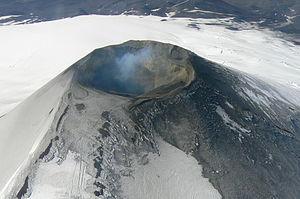
Le Villarrica est un des volcans les plus actifs du Chili qui s'élève au-dessus du lac Villarrica et de la ville de Pucón distante seulement de 15 km, et à environ 25 km de la localité de Villarrica.